Dwight D. Eisenhower Memorial

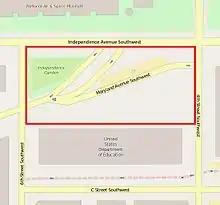
Site of the proposed Eisenhower Memorial (red boundary) in Washington, D.C.

In order to pursue a physical memorial, the Eisenhower Memorial Commission needed the authority to erect a memorial on public lands. Congress immediately gave it that permission in Section 8120 of the Department of Defense and Emergency Supplemental Appropriations for Recovery From and Response to Terrorist Attacks on the United States Act, 2002 (P.L. 107–117; December 20, 2001). The 2001 act gave the commission the right to erect a memorial on public lands under the jurisdiction of the Department of the Interior anywhere in the District of Columbia or its environs. The act also placed the memorial under the authority of the Commemorative Works Act. This required the commission to work with the National Capital Memorial Advisory Commission in selecting a site, meet certain fundraising requirements, and meet certain deadlines.